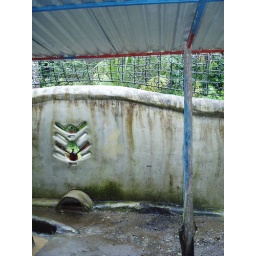
42. Why are there bottles in the wall